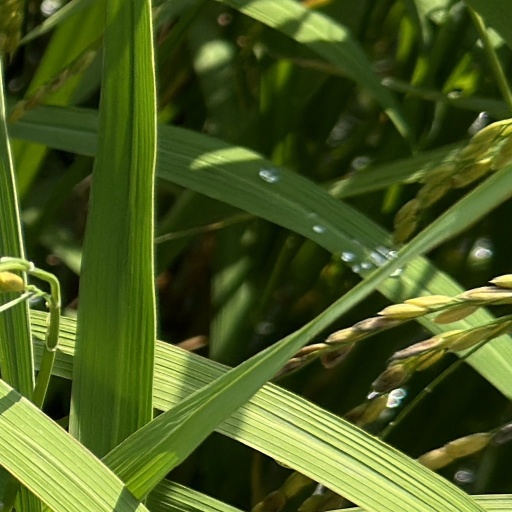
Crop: rice